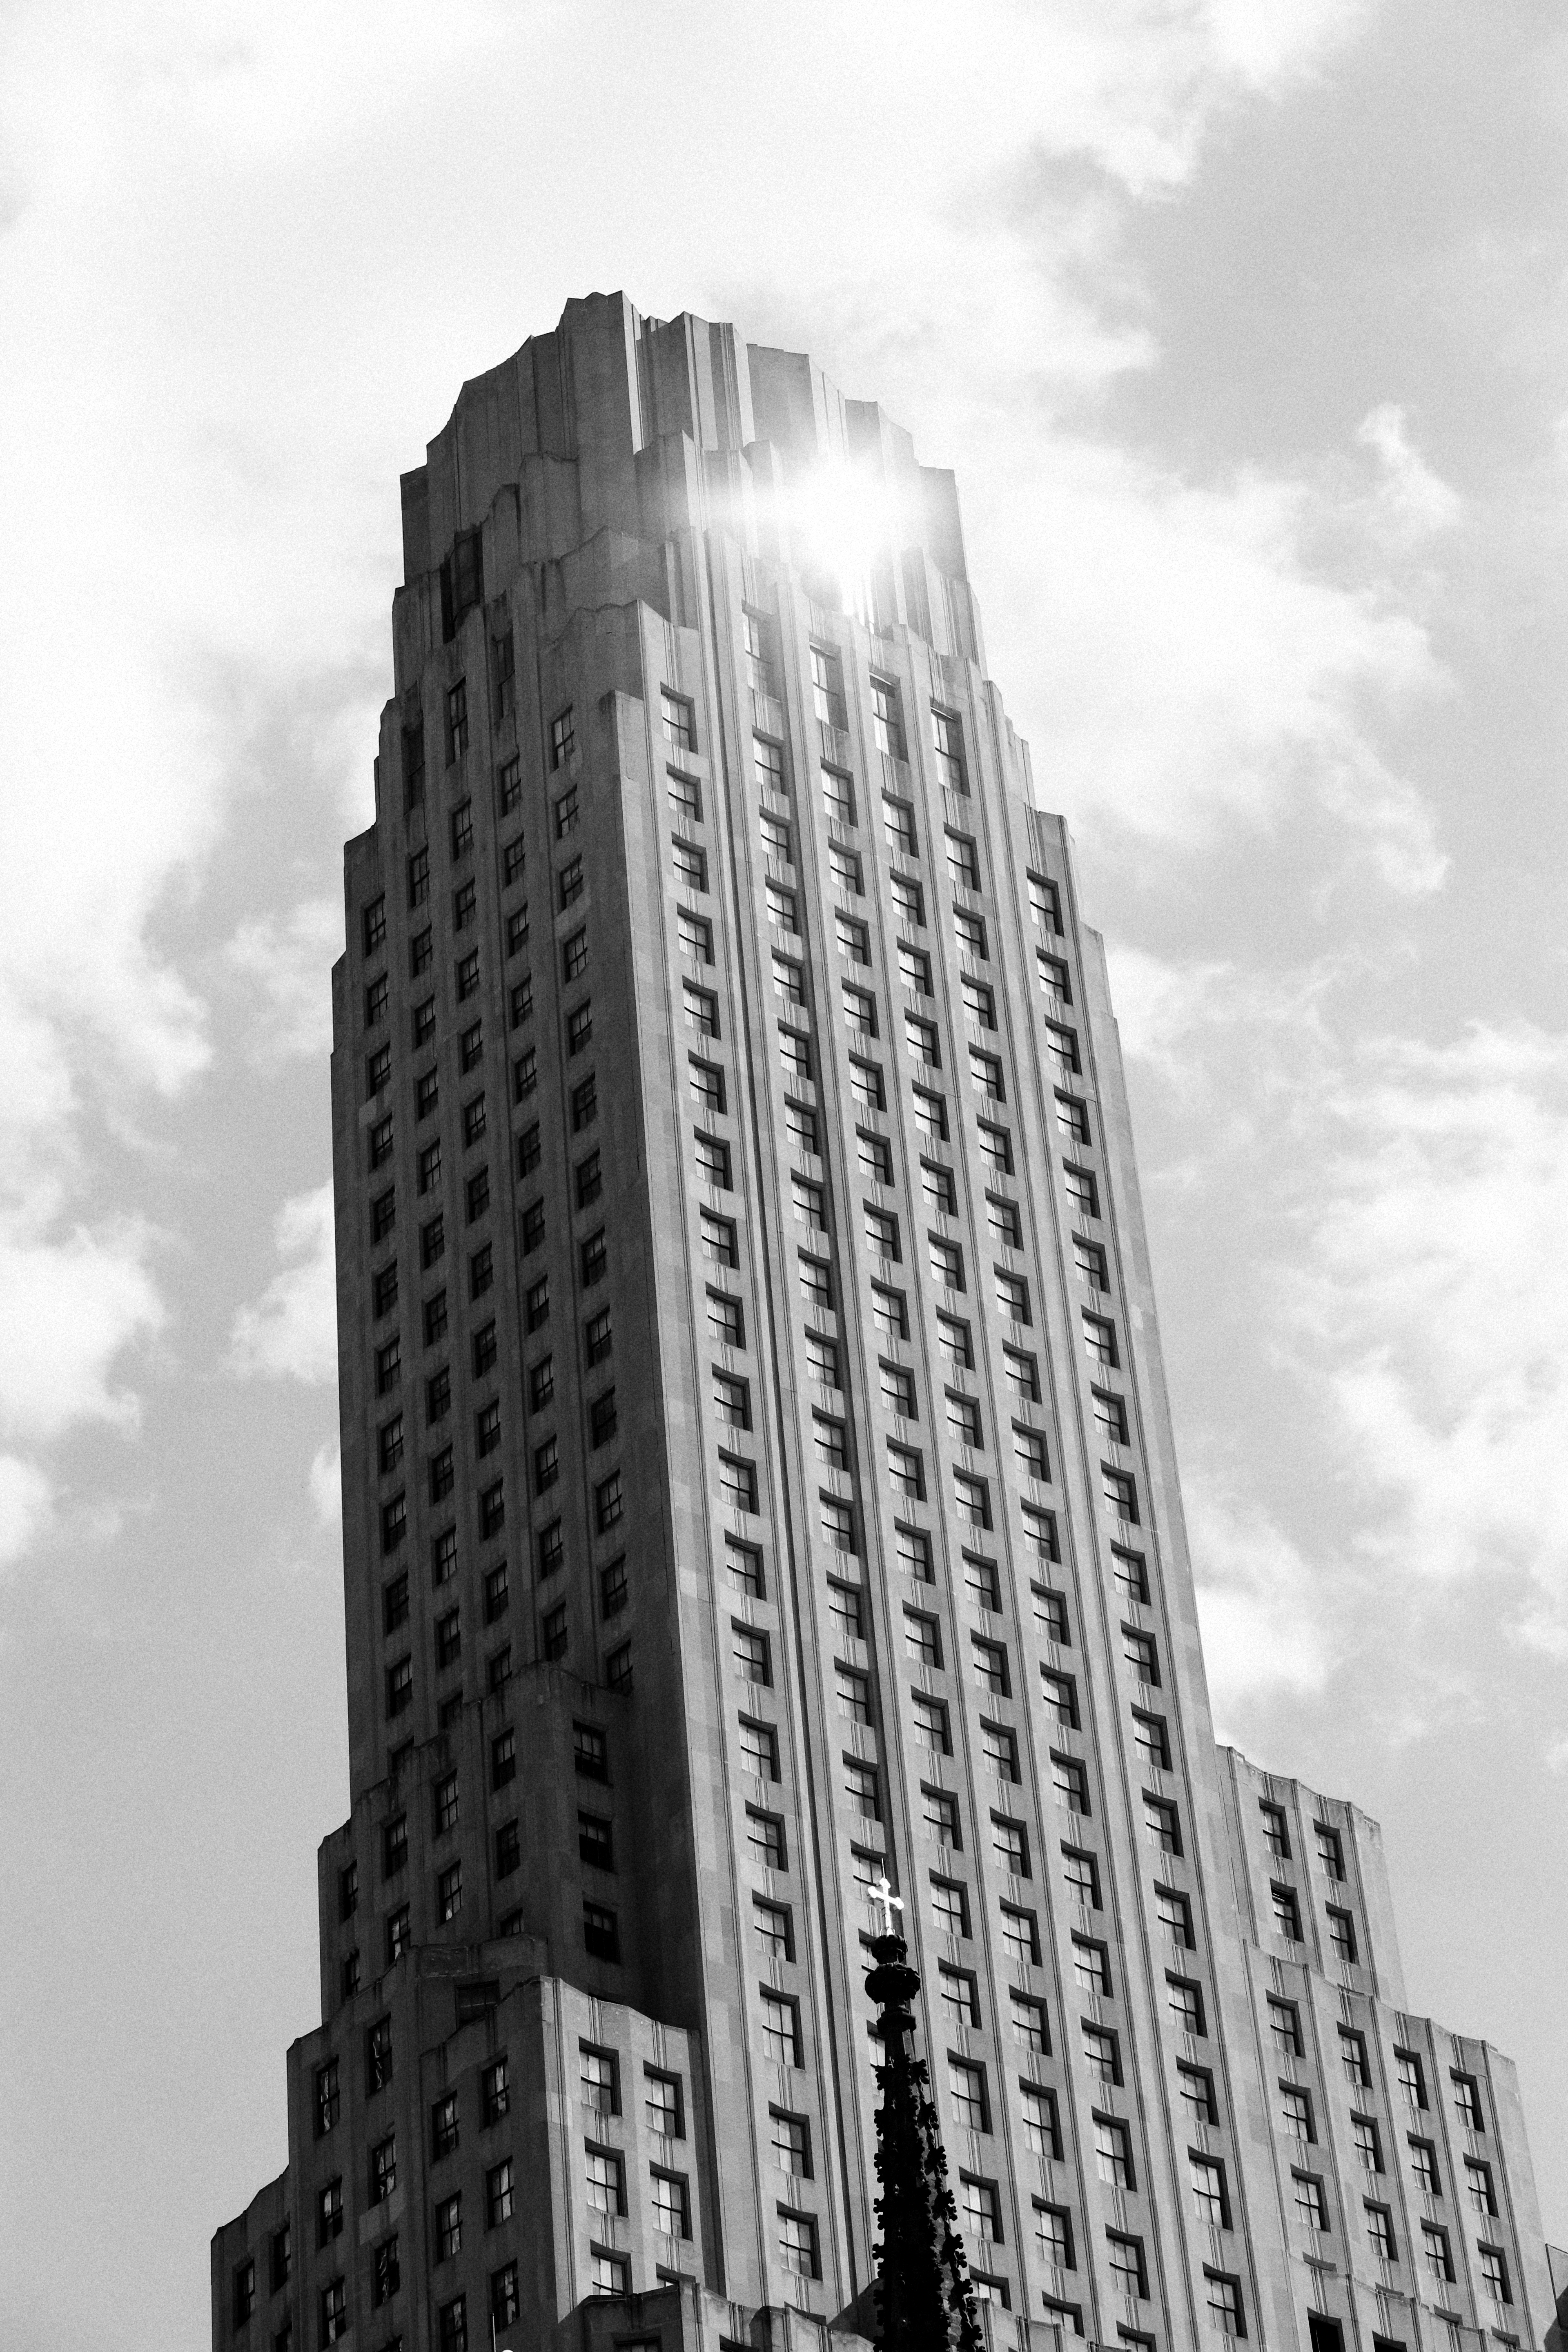
black and white, architecture, skyline, building, city, skyscraper, cityscape, downtown, line, tower, landmark, monochrome, tower block, high rise, metropolis, urban area, monochrome photography, residential area, human settlement, metropolitan area, public domain images